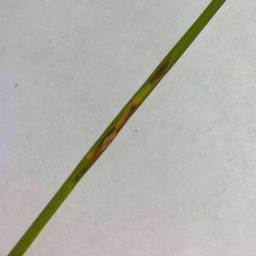
Label: Rice___Leaf_Blast